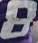
Number: 8